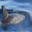
Label: dolphin